Uncle Vanya (1970 film)

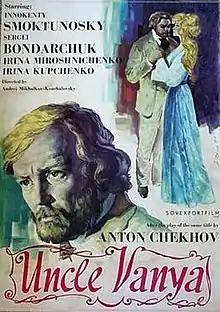

Uncle Vanya is a 1970 film adaptation of the 1899 Anton Chekhov play of the same title and directed by Andrey Konchalovskiy.